Nankin-machi

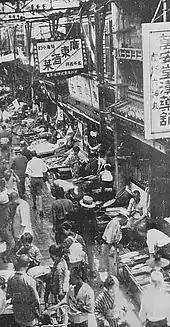
Nankin-machi in the 1930s

Nankin-machi originated in 1868, when Kobe's port was opened to foreigners including Chinese immigrants from Guangdong and Fujian. The newcomers settled in the western end of Kobe's foreign district, which soon became the focal point for subsequent Chinese migrants. During that time, many Chinese people from the city of Nanjing also immigrated to the city of Kobe, hence the name of the neighborhood "Nankinmachi" (Nanjing Town). By the early 1920s, Nankinmachi was a vibrant area bustling with businesses, restaurants, and homes. That all changed, however, during World War II, when it was destroyed during the allied bombings of Kobe, Nankinmachi was re-built after the war by the remaining Chinese community that stayed behind in post-war Japan. In 1995, it was severely damaged during the Great Hanshin earthquake. It was quickly rebuilt, and once again thrives as a center of Chinese culture and activity throughout the Kansai region. There are currently 10,000 people residing in Nankin-machi.